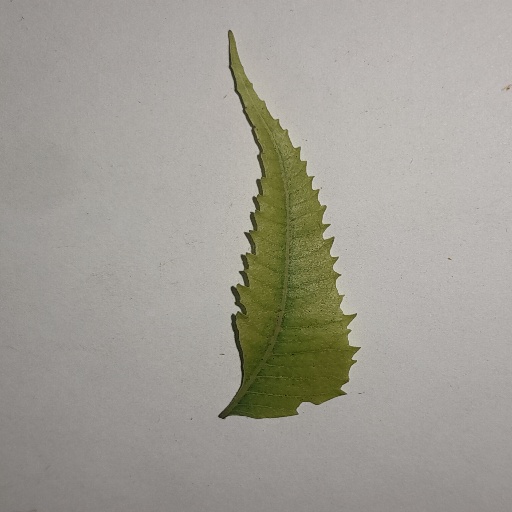
Species: Neem
Leaf condition: Yellow Leaf